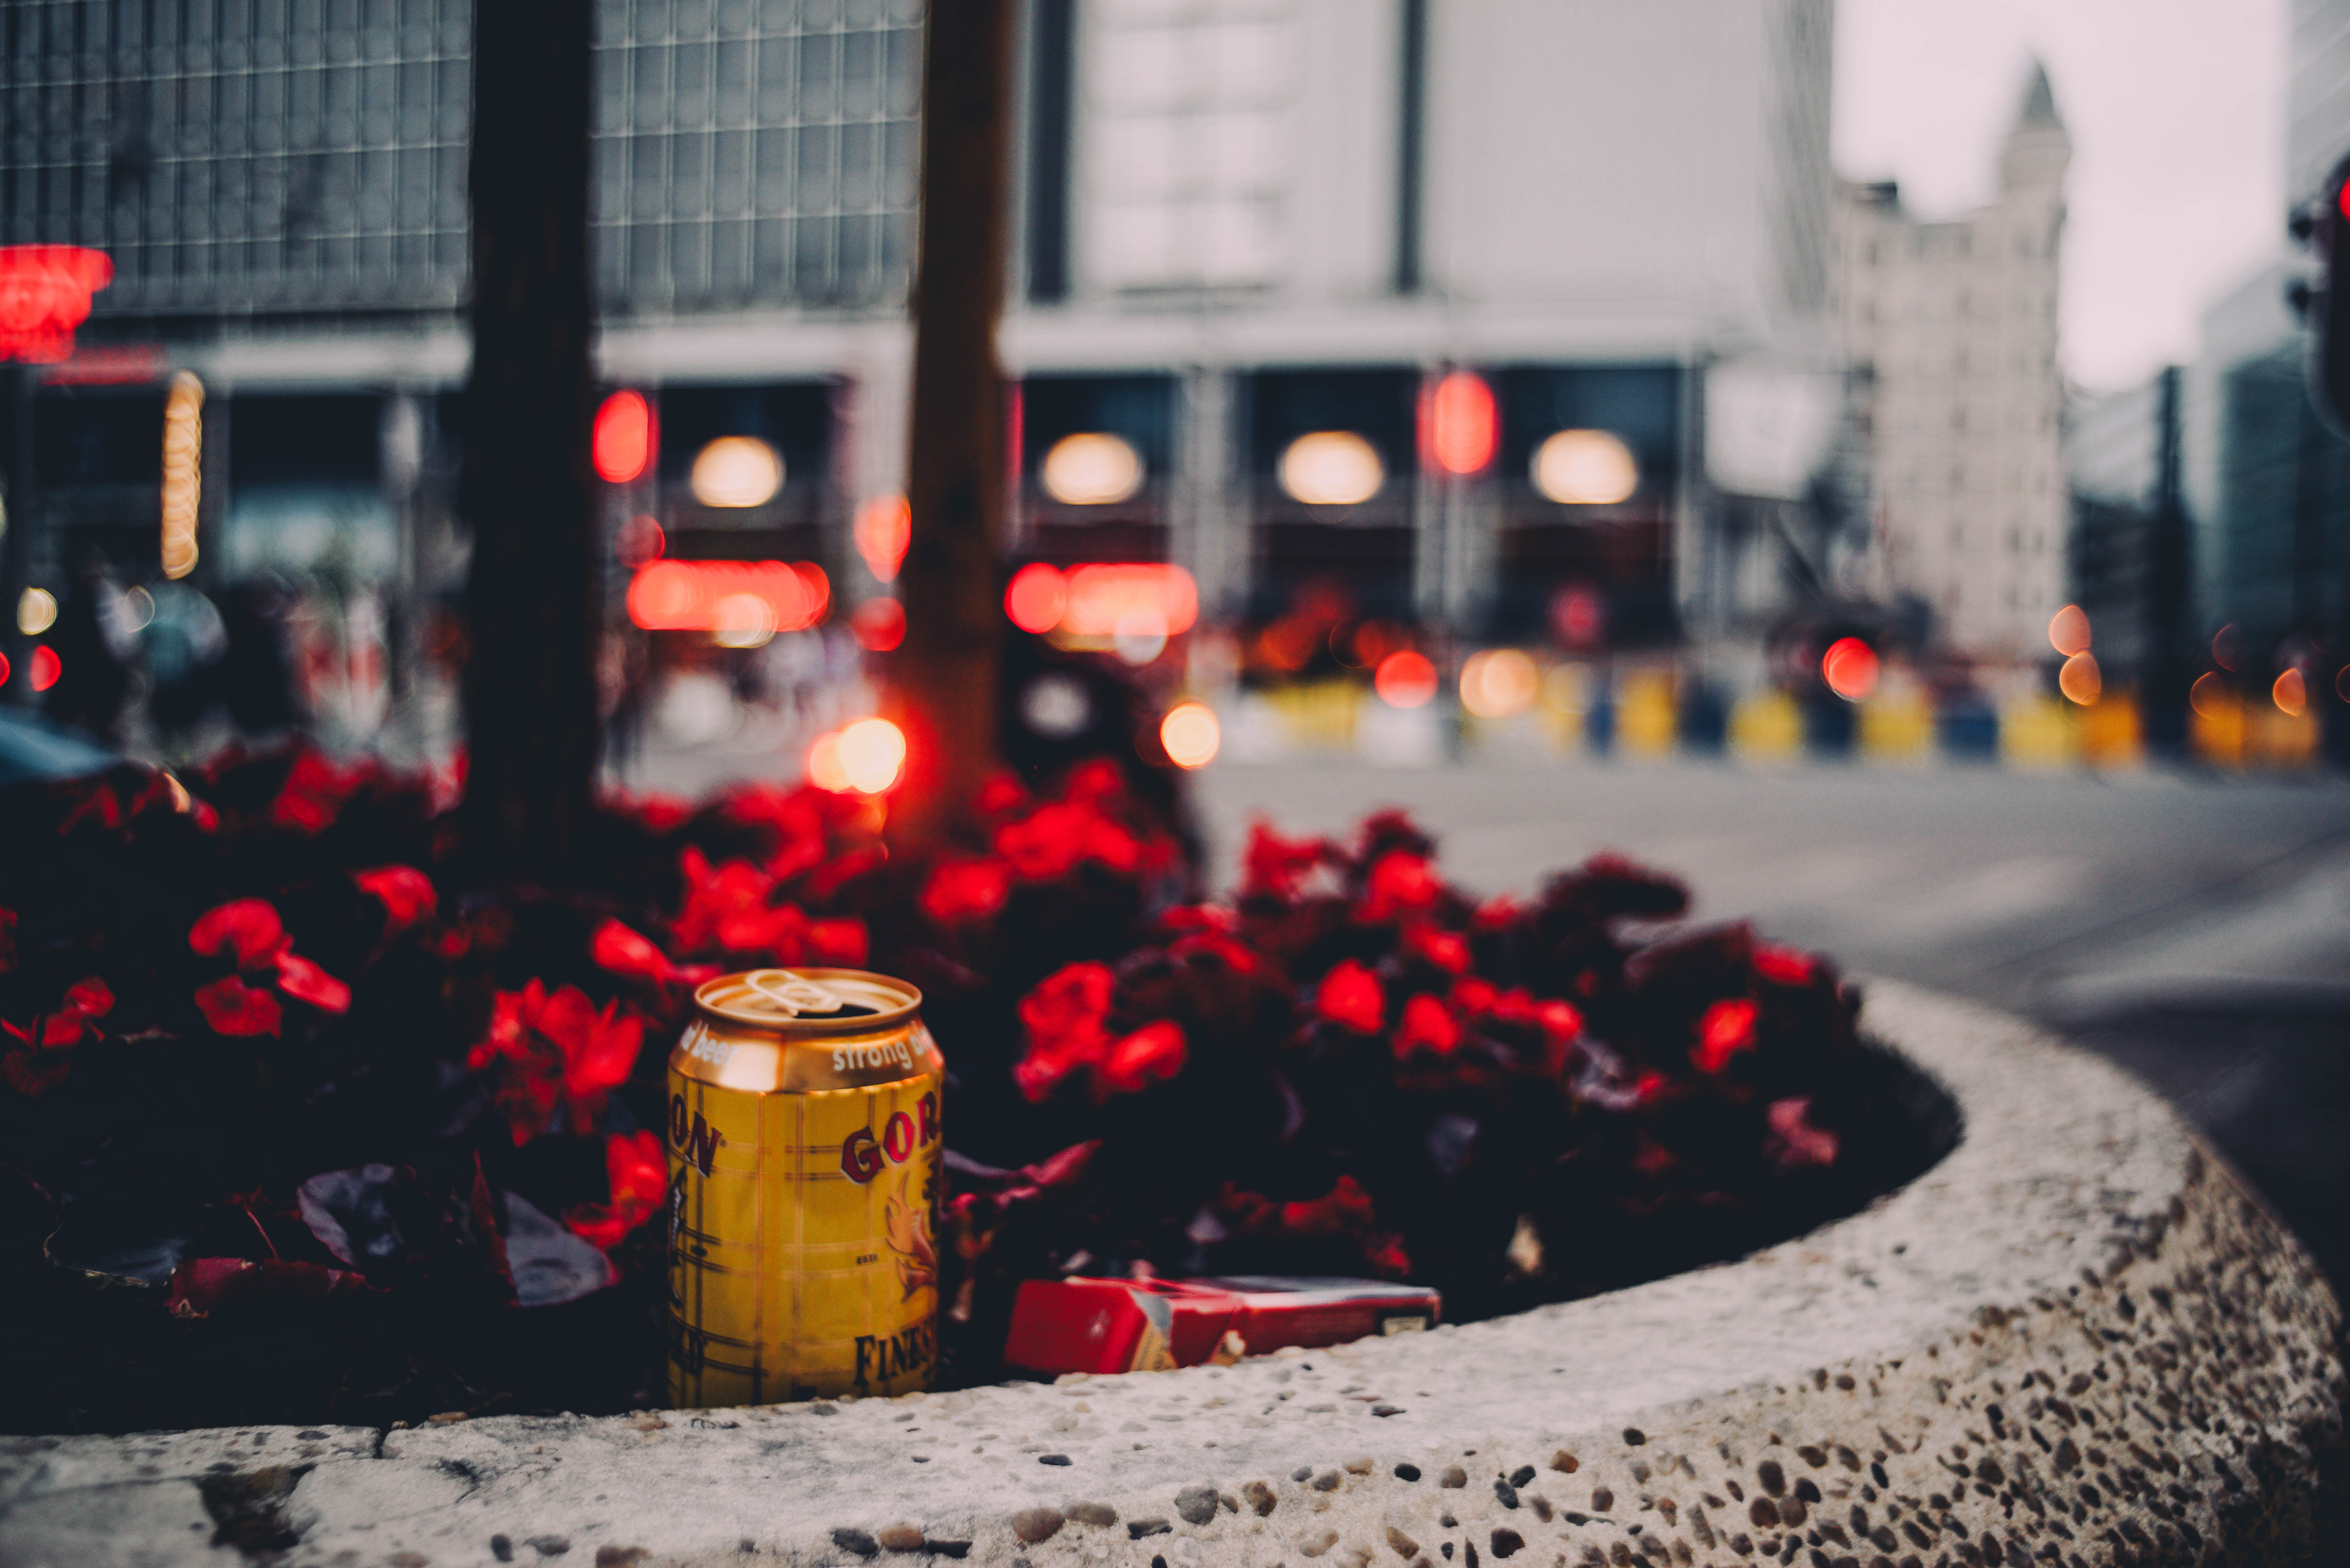
street, urban, red, color, alcohol, booze, art, brussels, stadt, streetlife